Citatah Cliffs

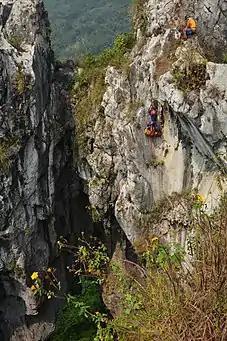
Citatah cliffs are the center of rock climbing activity

Citatah 48 is located at Jl. Pamucatan Raya, Bandung, West Java. This cliff is formed from limestone. Its height is about 40–50 meters, hence it is called as Citatah 48. Although this cliff has official name Manik Mountain, Citatah 48 is much more well known mostly by climbers. There are 25 climbing paths with different difficulties in this cliff.